The Black Sorrows

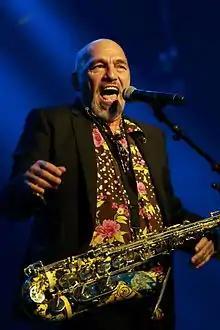
Joe Camilleri performs with the Black Sorrows at Byron Bay Bluesfest, April 2014.

Their first two albums, "Sonola" (June 1984) and "Rockin' Zydeco" (March 1985), were each recorded live-in-the-studio, in one day, with Camilleri producing. They consisted almost entirely of R&B covers of material from Chuck Berry, Fats Domino, Arthur Alexander, Don Covay, and John Lee Hooker.